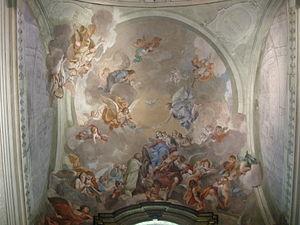
Vincenzo Meucci est un peintre italien qui fut actif principalement à Florence entre le baroque finissant et le néoclassicisme du XVIIIᵉ siècle.